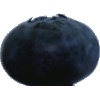
Label: blueberry